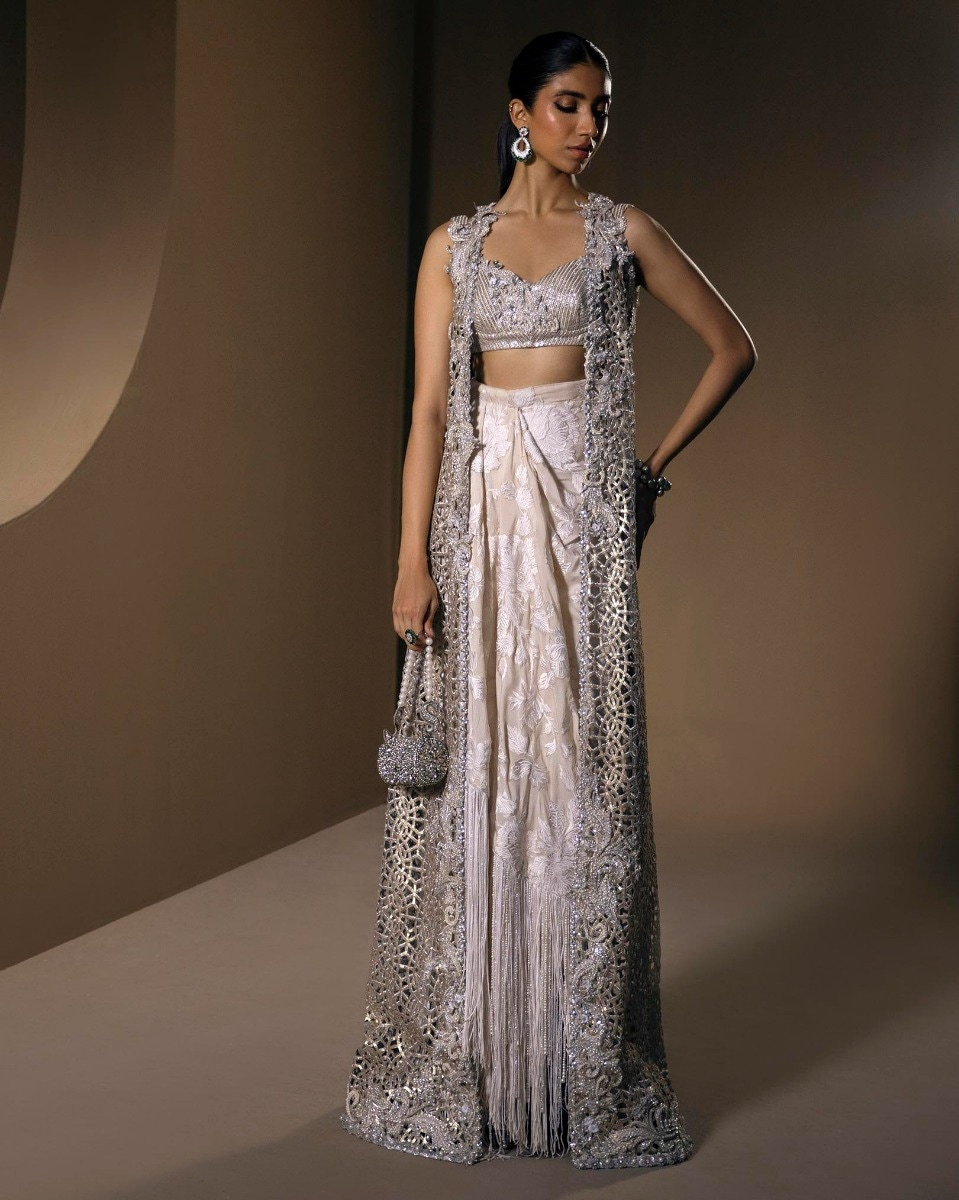
silver embroidered lehenga coat